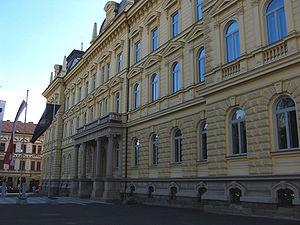
L'université de Maribor est la deuxième plus grande université de Slovénie après l'université de Ljubljana. Fondée en 1961, elle accueille environ 27 100 étudiants répartis en dix-sept facultés.